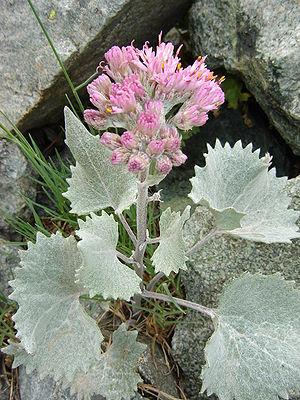
Adenostyles leucophylla, Adénostyle à feuilles blanches dans la haute vallée de la Romanche, parc national des Écrins, France
Adenostyles est un genre de plantes herbacées de la famille des Asteraceae.